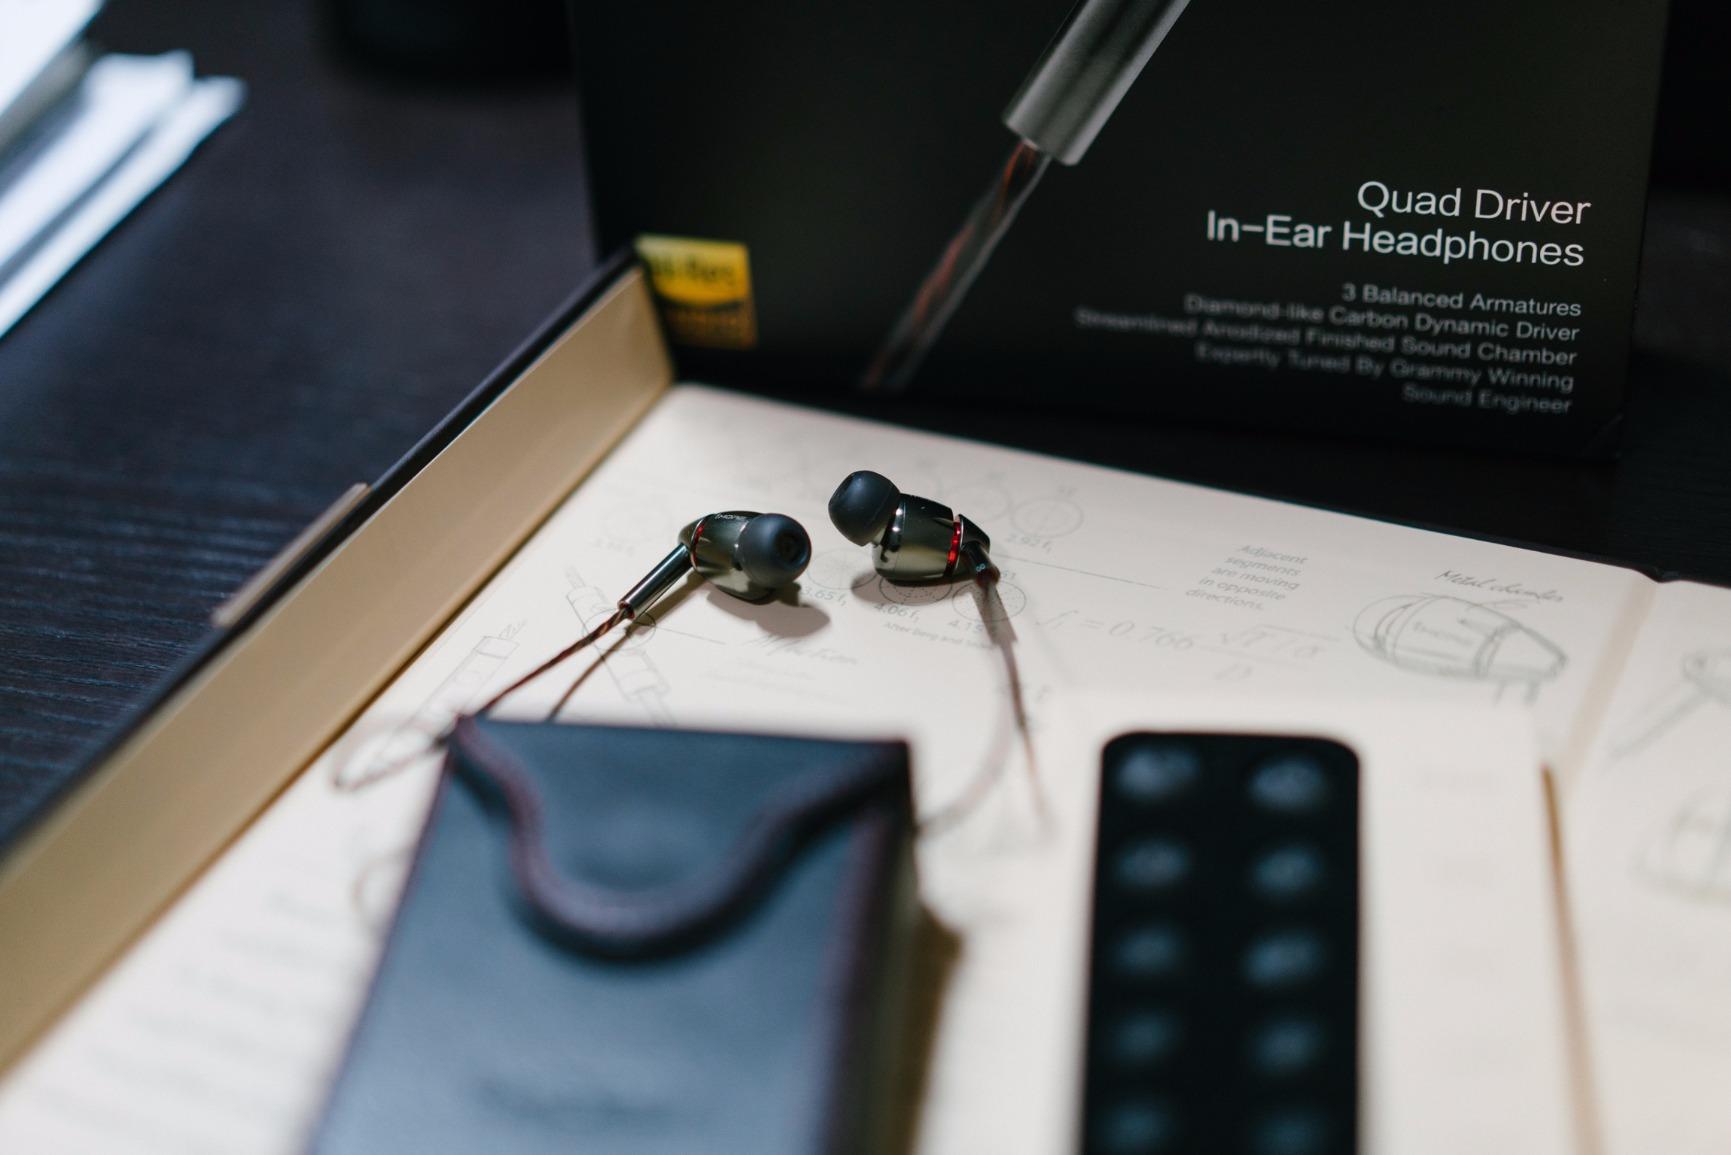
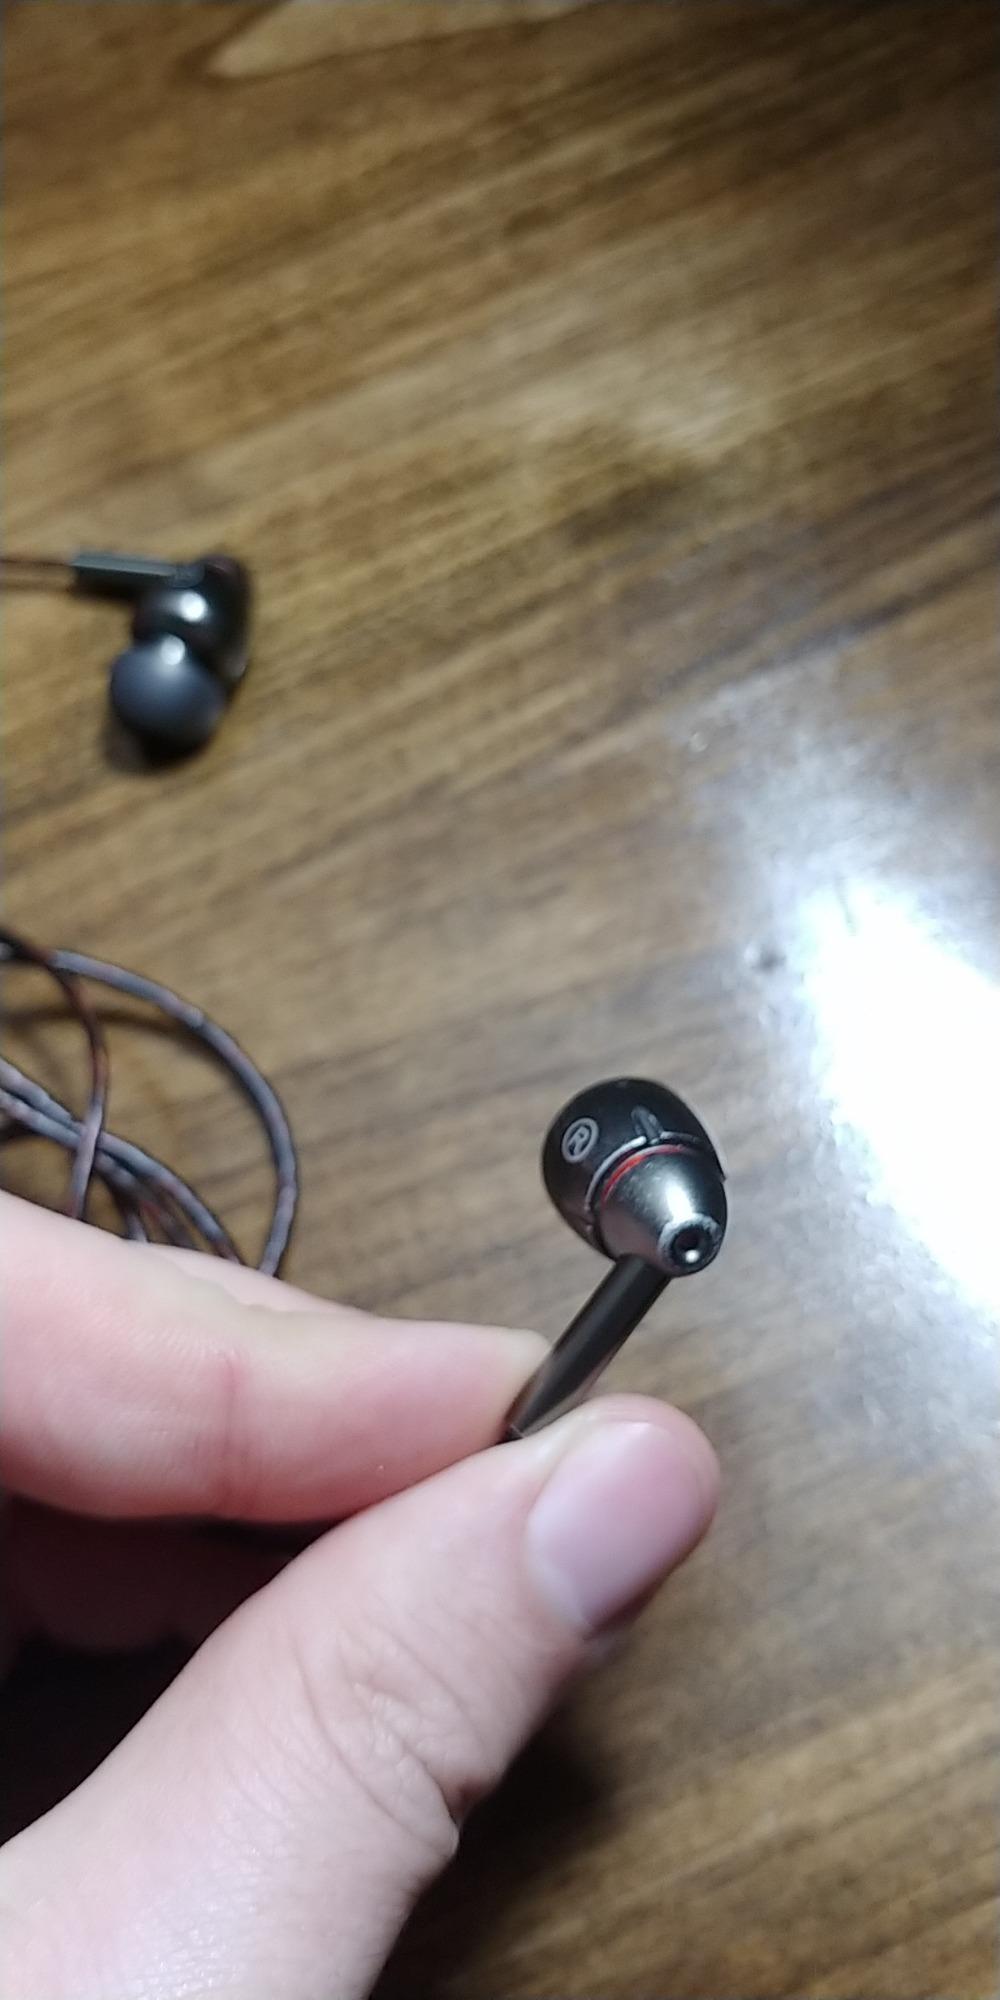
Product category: headphones
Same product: yes